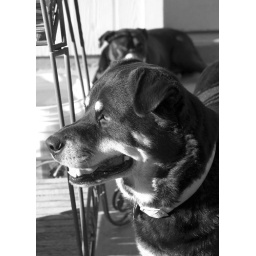
Deebo in black and white